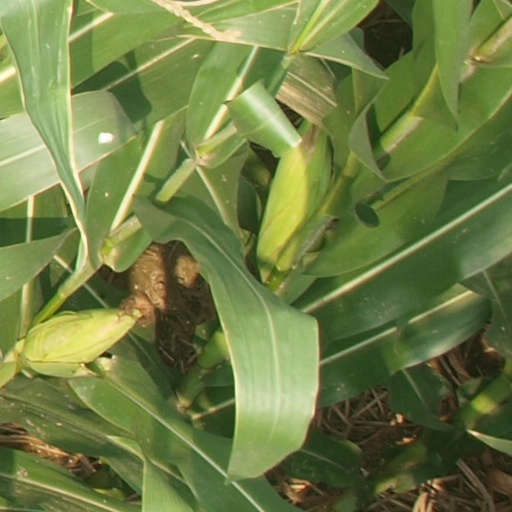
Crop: maize; corn